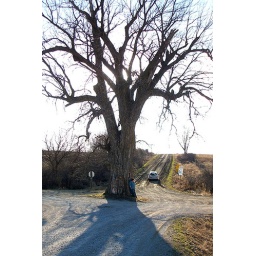
Teresa @ the historic tree in the middle of the road